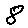
Label: 8